Interdynamic MP-9

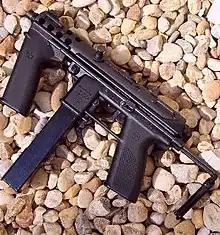

The Interdynamic MP-9 is a blowback-operated, fully automatic 9 mm caliber firearm, classified by the ATF as a submachine gun. It is made of inexpensive molded polymer and stamped steel parts. 10-, 20-, 32-, 36- and 50-round magazines are available.